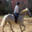
Label: horse